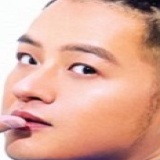
ca sĩ Thanh Duy